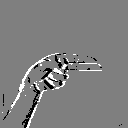
ASL letter: h